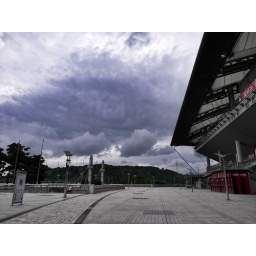
in the green field